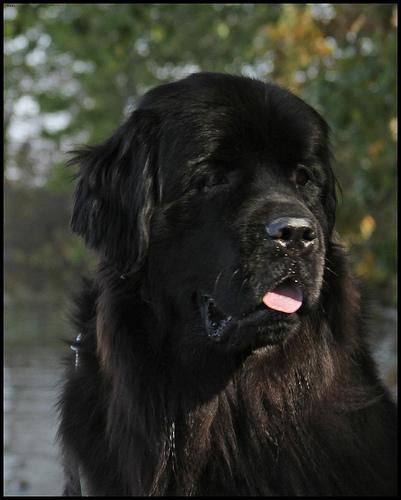
Breed: newfoundland